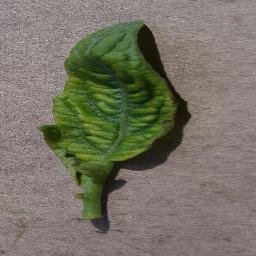
Label: Tomato___Tomato_Yellow_Leaf_Curl_Virus